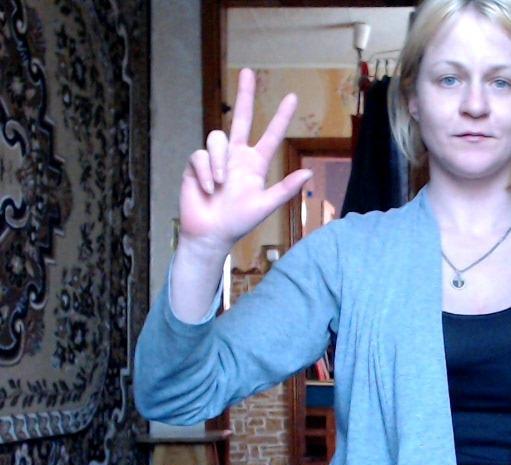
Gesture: three2